Yuki Togashi

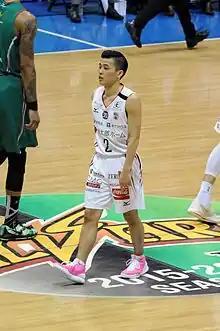

is a Japanese professional basketball player for the Chiba Jets Funabashi of the B.League in Japan.